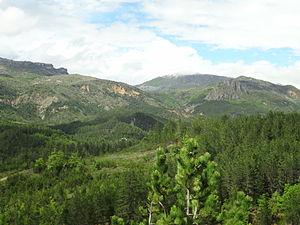
Saint-Geniez, ou parfois Saint-Geniez-de-Dromon, est une commune française, située dans le département des Alpes-de-Haute-Provence en région Provence-Alpes-Côte d'Azur.